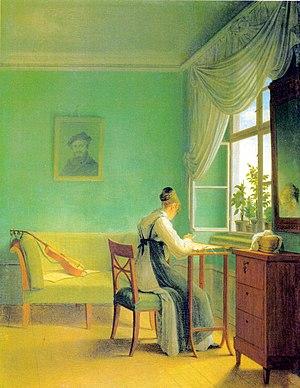
Georg Friedrich Kersting, né le 31 octobre 1785 à Güstrow, dans le duché de Mecklembourg-Schwerin, et mort le 1ᵉʳ juillet 1847, est un peintre et dessinateur allemand, surtout connu pour ses peintures d'intérieur de l'époque Biedermeier et par son association avec son compatriote, l'artiste Caspar David Friedrich.